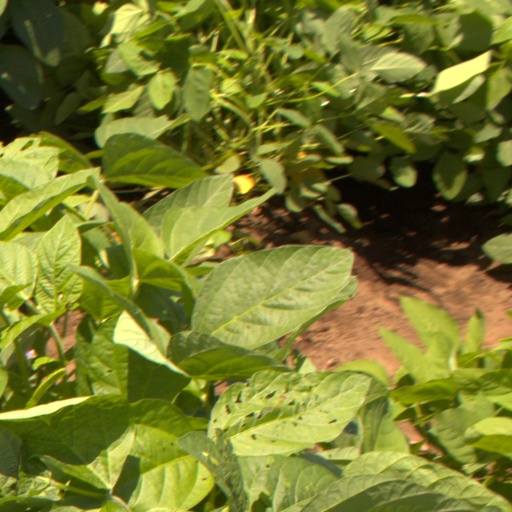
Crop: soybean